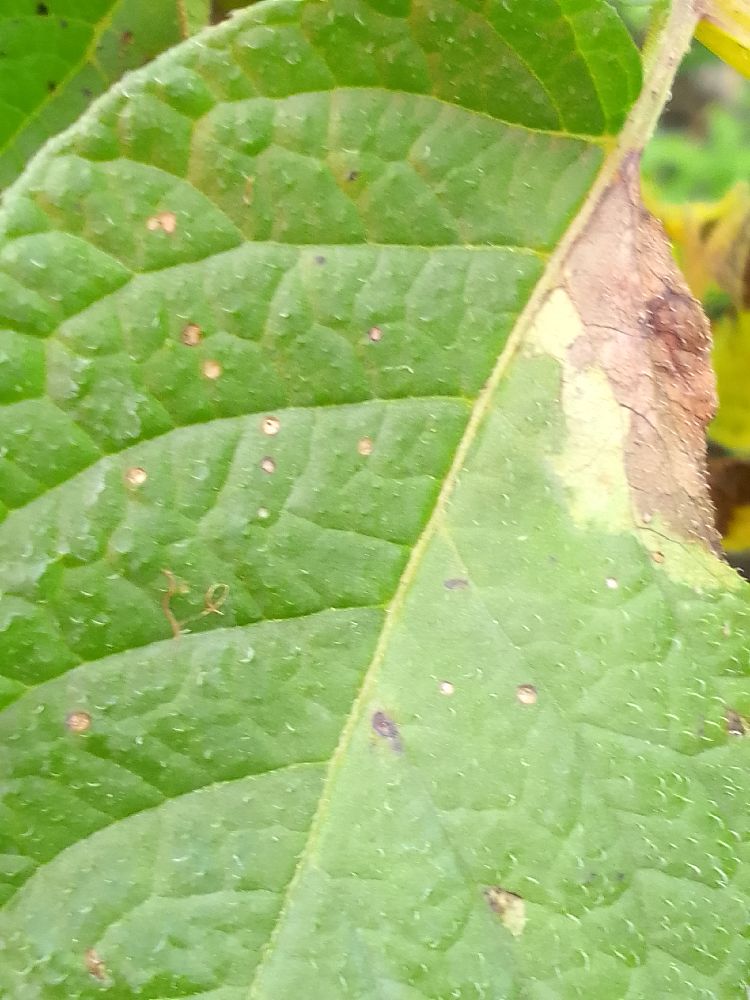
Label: Late blight